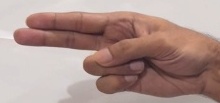
ASL sign: H